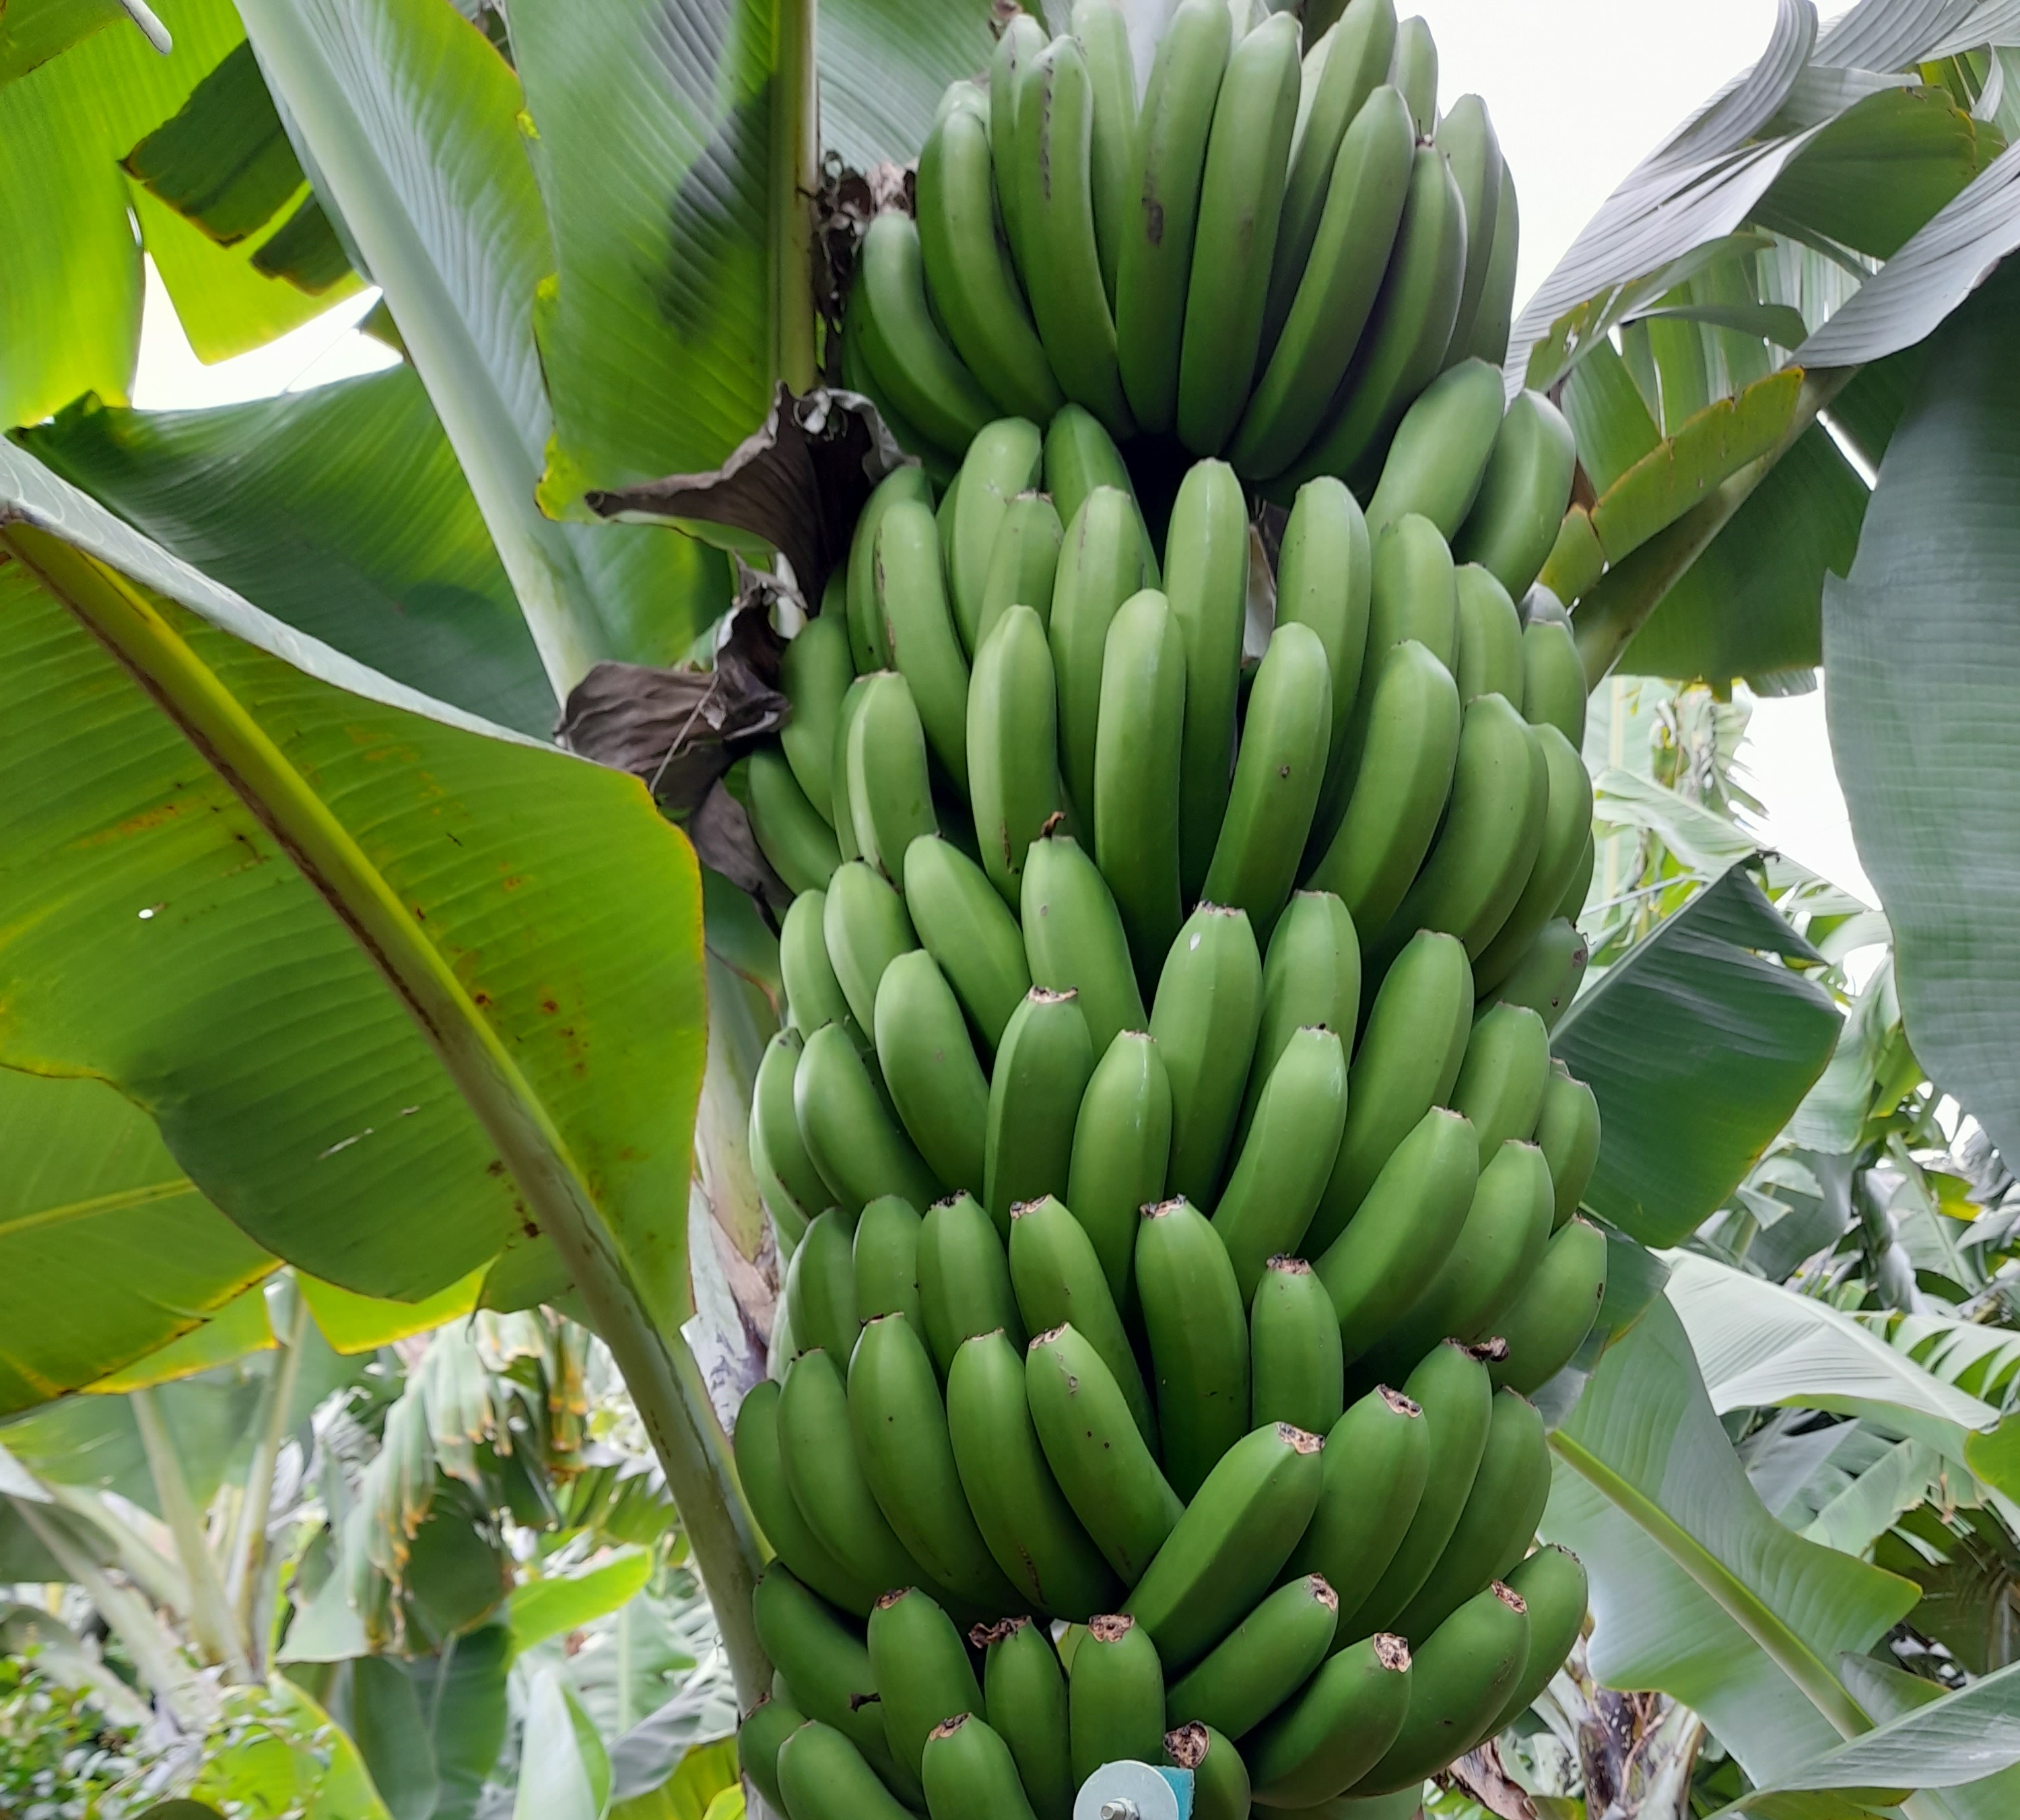
Label: Cut